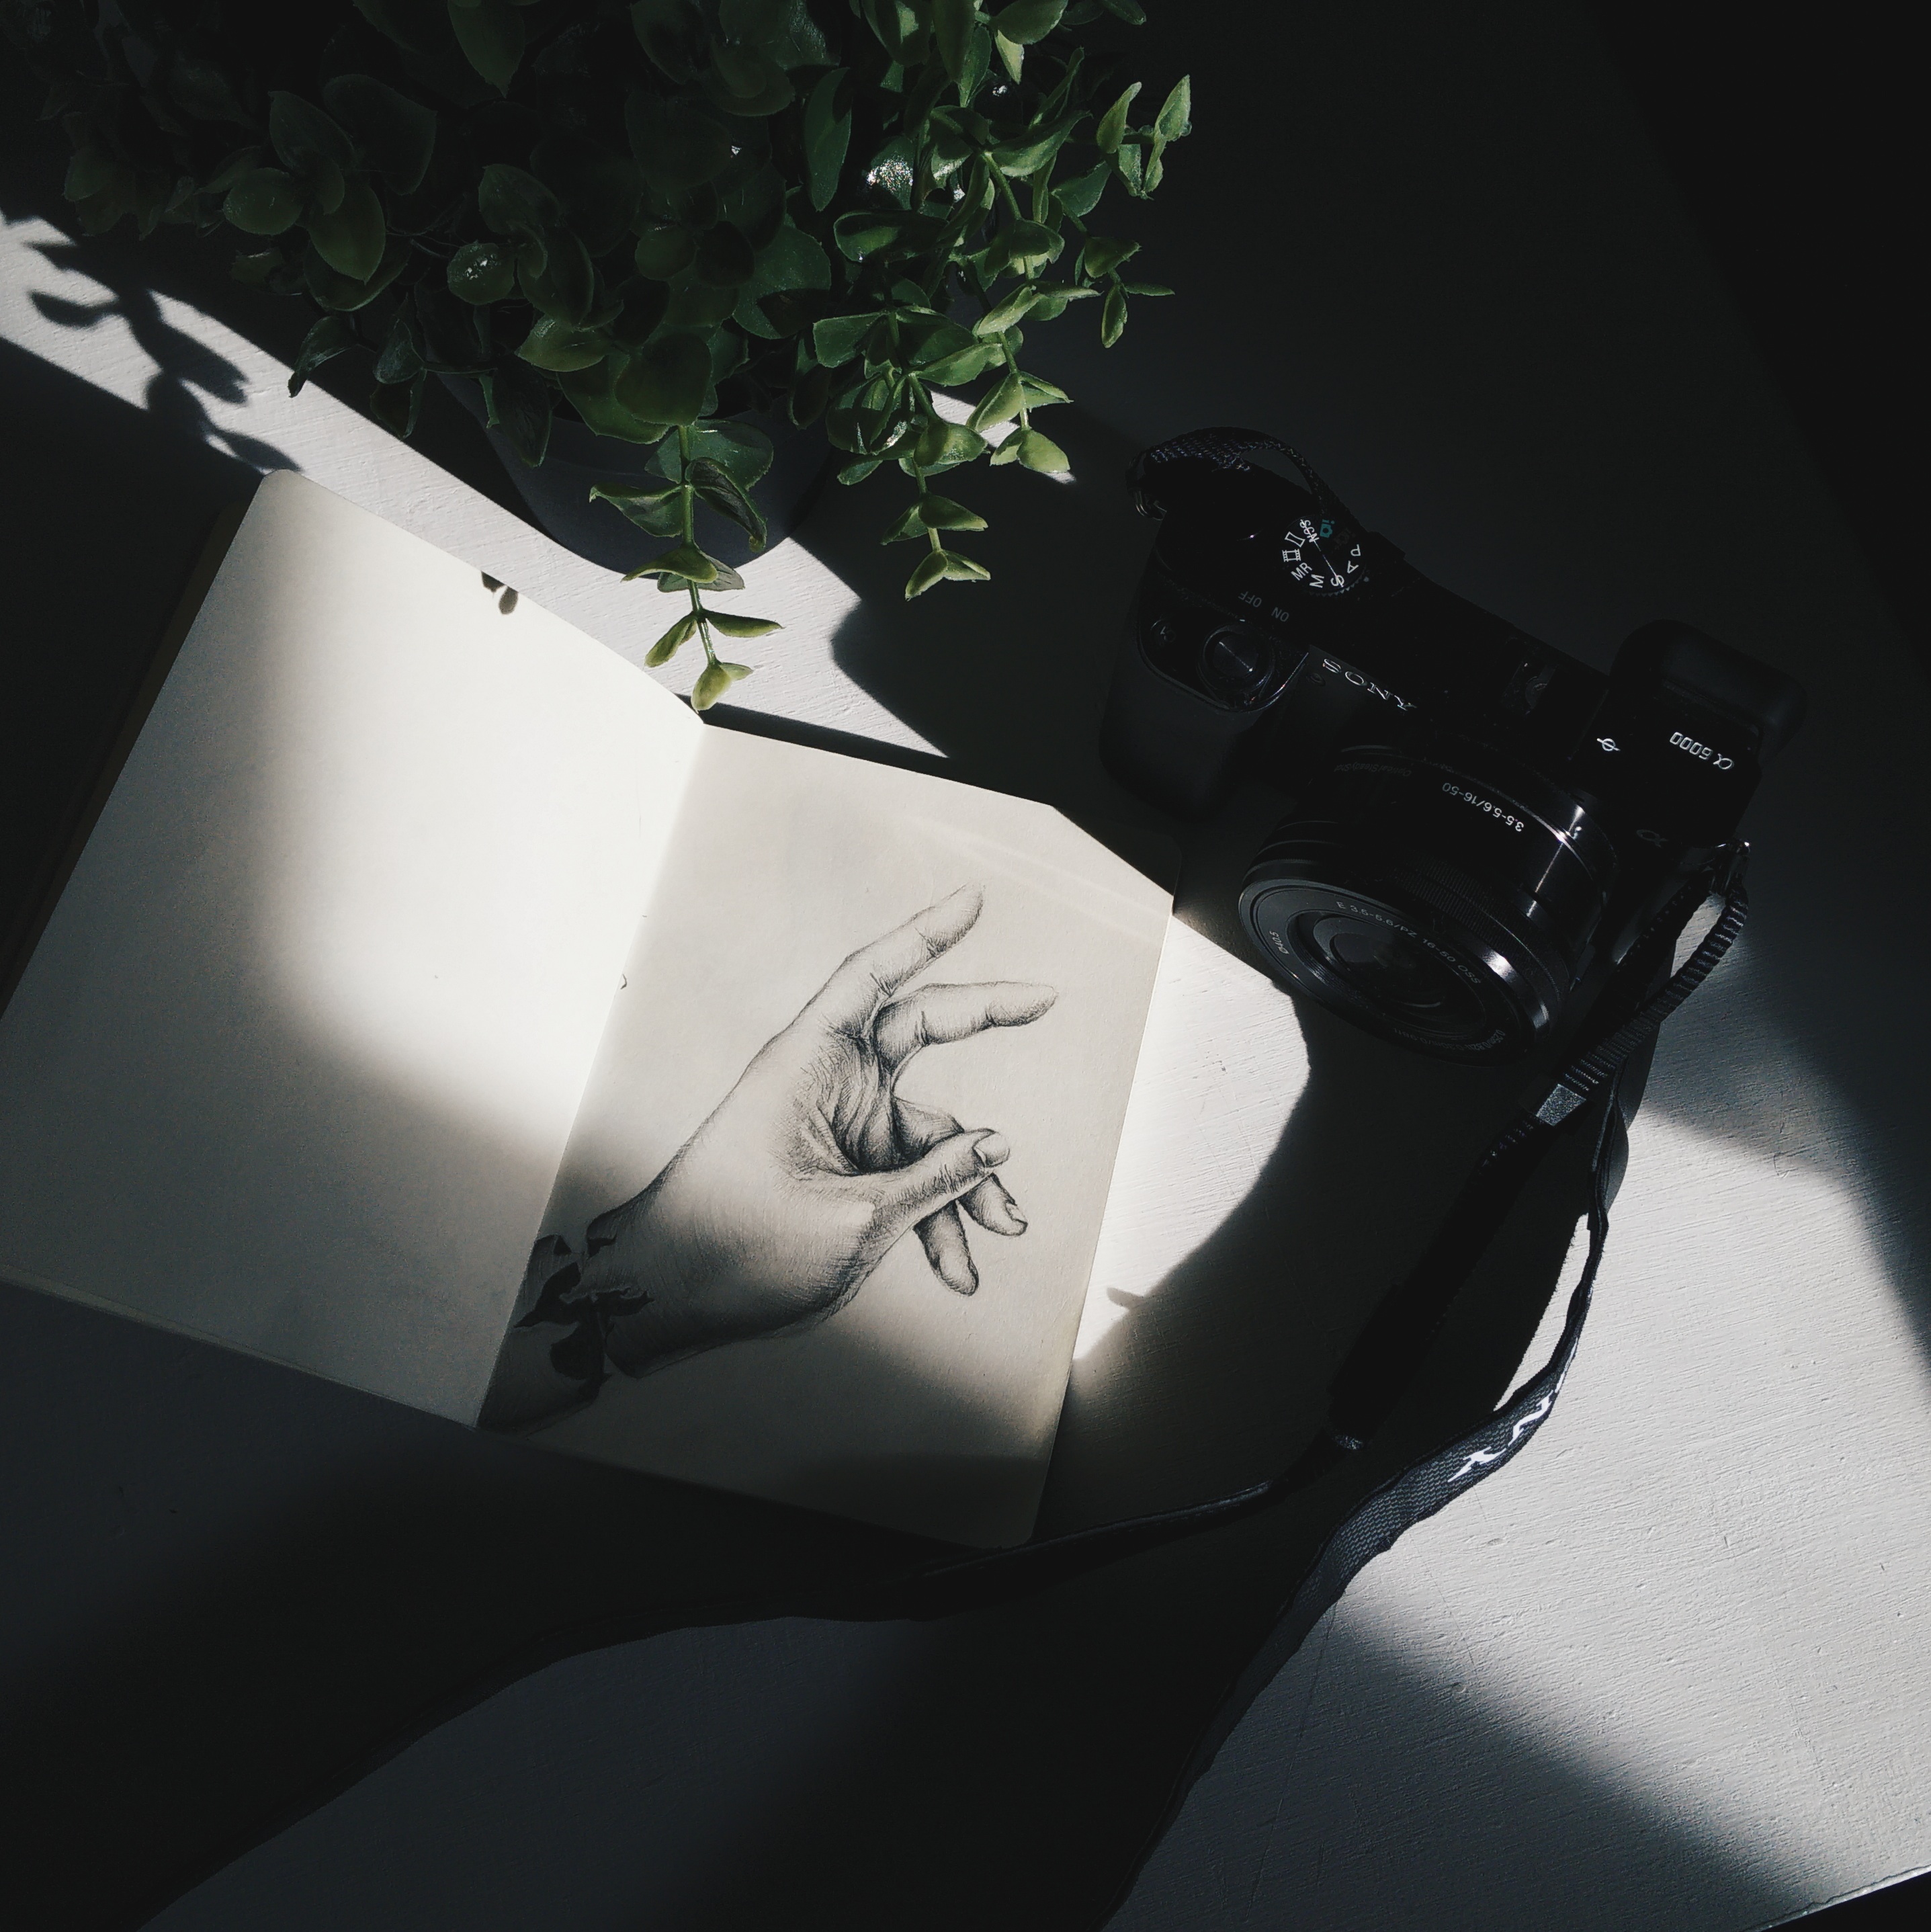
white, black, design, shape